Seventh Street–Black River Bridge

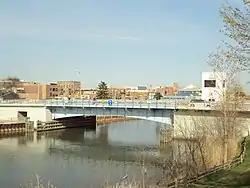

The Seventh Street–Black River Bridge is a bridge carrying Seventh Street over the Black River in Port Huron, Michigan. The bridge was listed on the National Register of Historic Places in 2000. It is the only single-leaf bascule bridge in the state of Michigan.